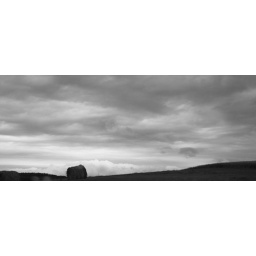
Shower clouds over the hill